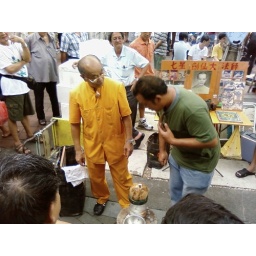
Apparently he removed some bad stuff from the guy in the green t shirt and put it in a coconut.